Xiomara Castro

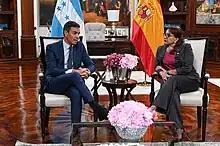
Castro with Spanish Prime Minister Pedro Sánchez in Tegucigalpa in August 2022

Castro was chosen as the 2021 presidential candidate for Libre and represented her political party in the 2021 Honduran general election. Salvador Nasralla, a presidential candidate for the Savior Party, later dropped out and became Castro's running mate. Polls showed a tight race between Castro and her right-wing opponent Nasry Asfura, of the incumbent National Party, a two-term mayor plagued by allegations of corruption. During her presidential campaign, she suggested the diplomatic recognition of the People's Republic of China in Beijing over the Republic of China on Taiwan (see One-China policy), the establishment of an anti-corruption commission backed by the United Nations similar to the one active in Guatemala and an update to the Honduran Constitution. Castro has proposed a constituent assembly to rewrite the Constitution of Honduras. She has also suggested easing the country's complete prohibition of abortion, under limited circumstances, and allow the use and distribution of emergency contraception.